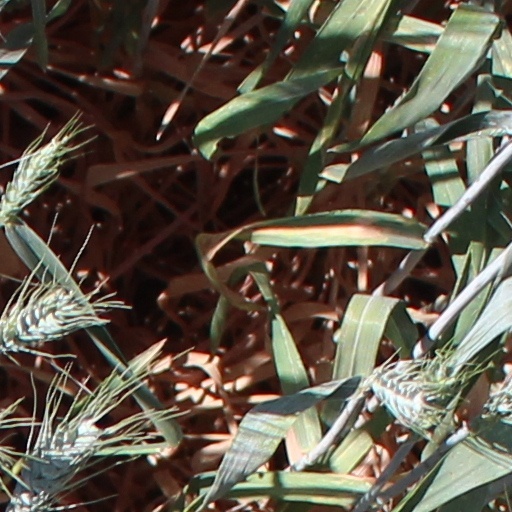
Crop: wheat